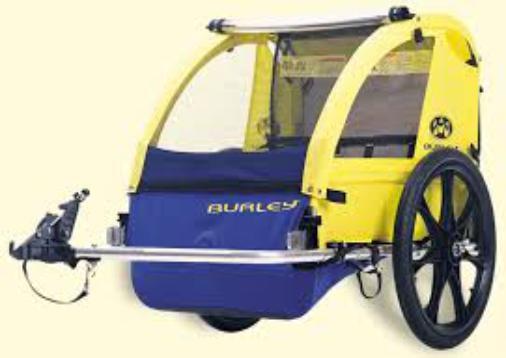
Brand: burley design
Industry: Others